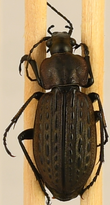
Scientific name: Carabus maeander maeander
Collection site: Chase Lake National Wildlife Refuge NEON (WOOD), plot WOOD_028